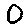
Label: 0